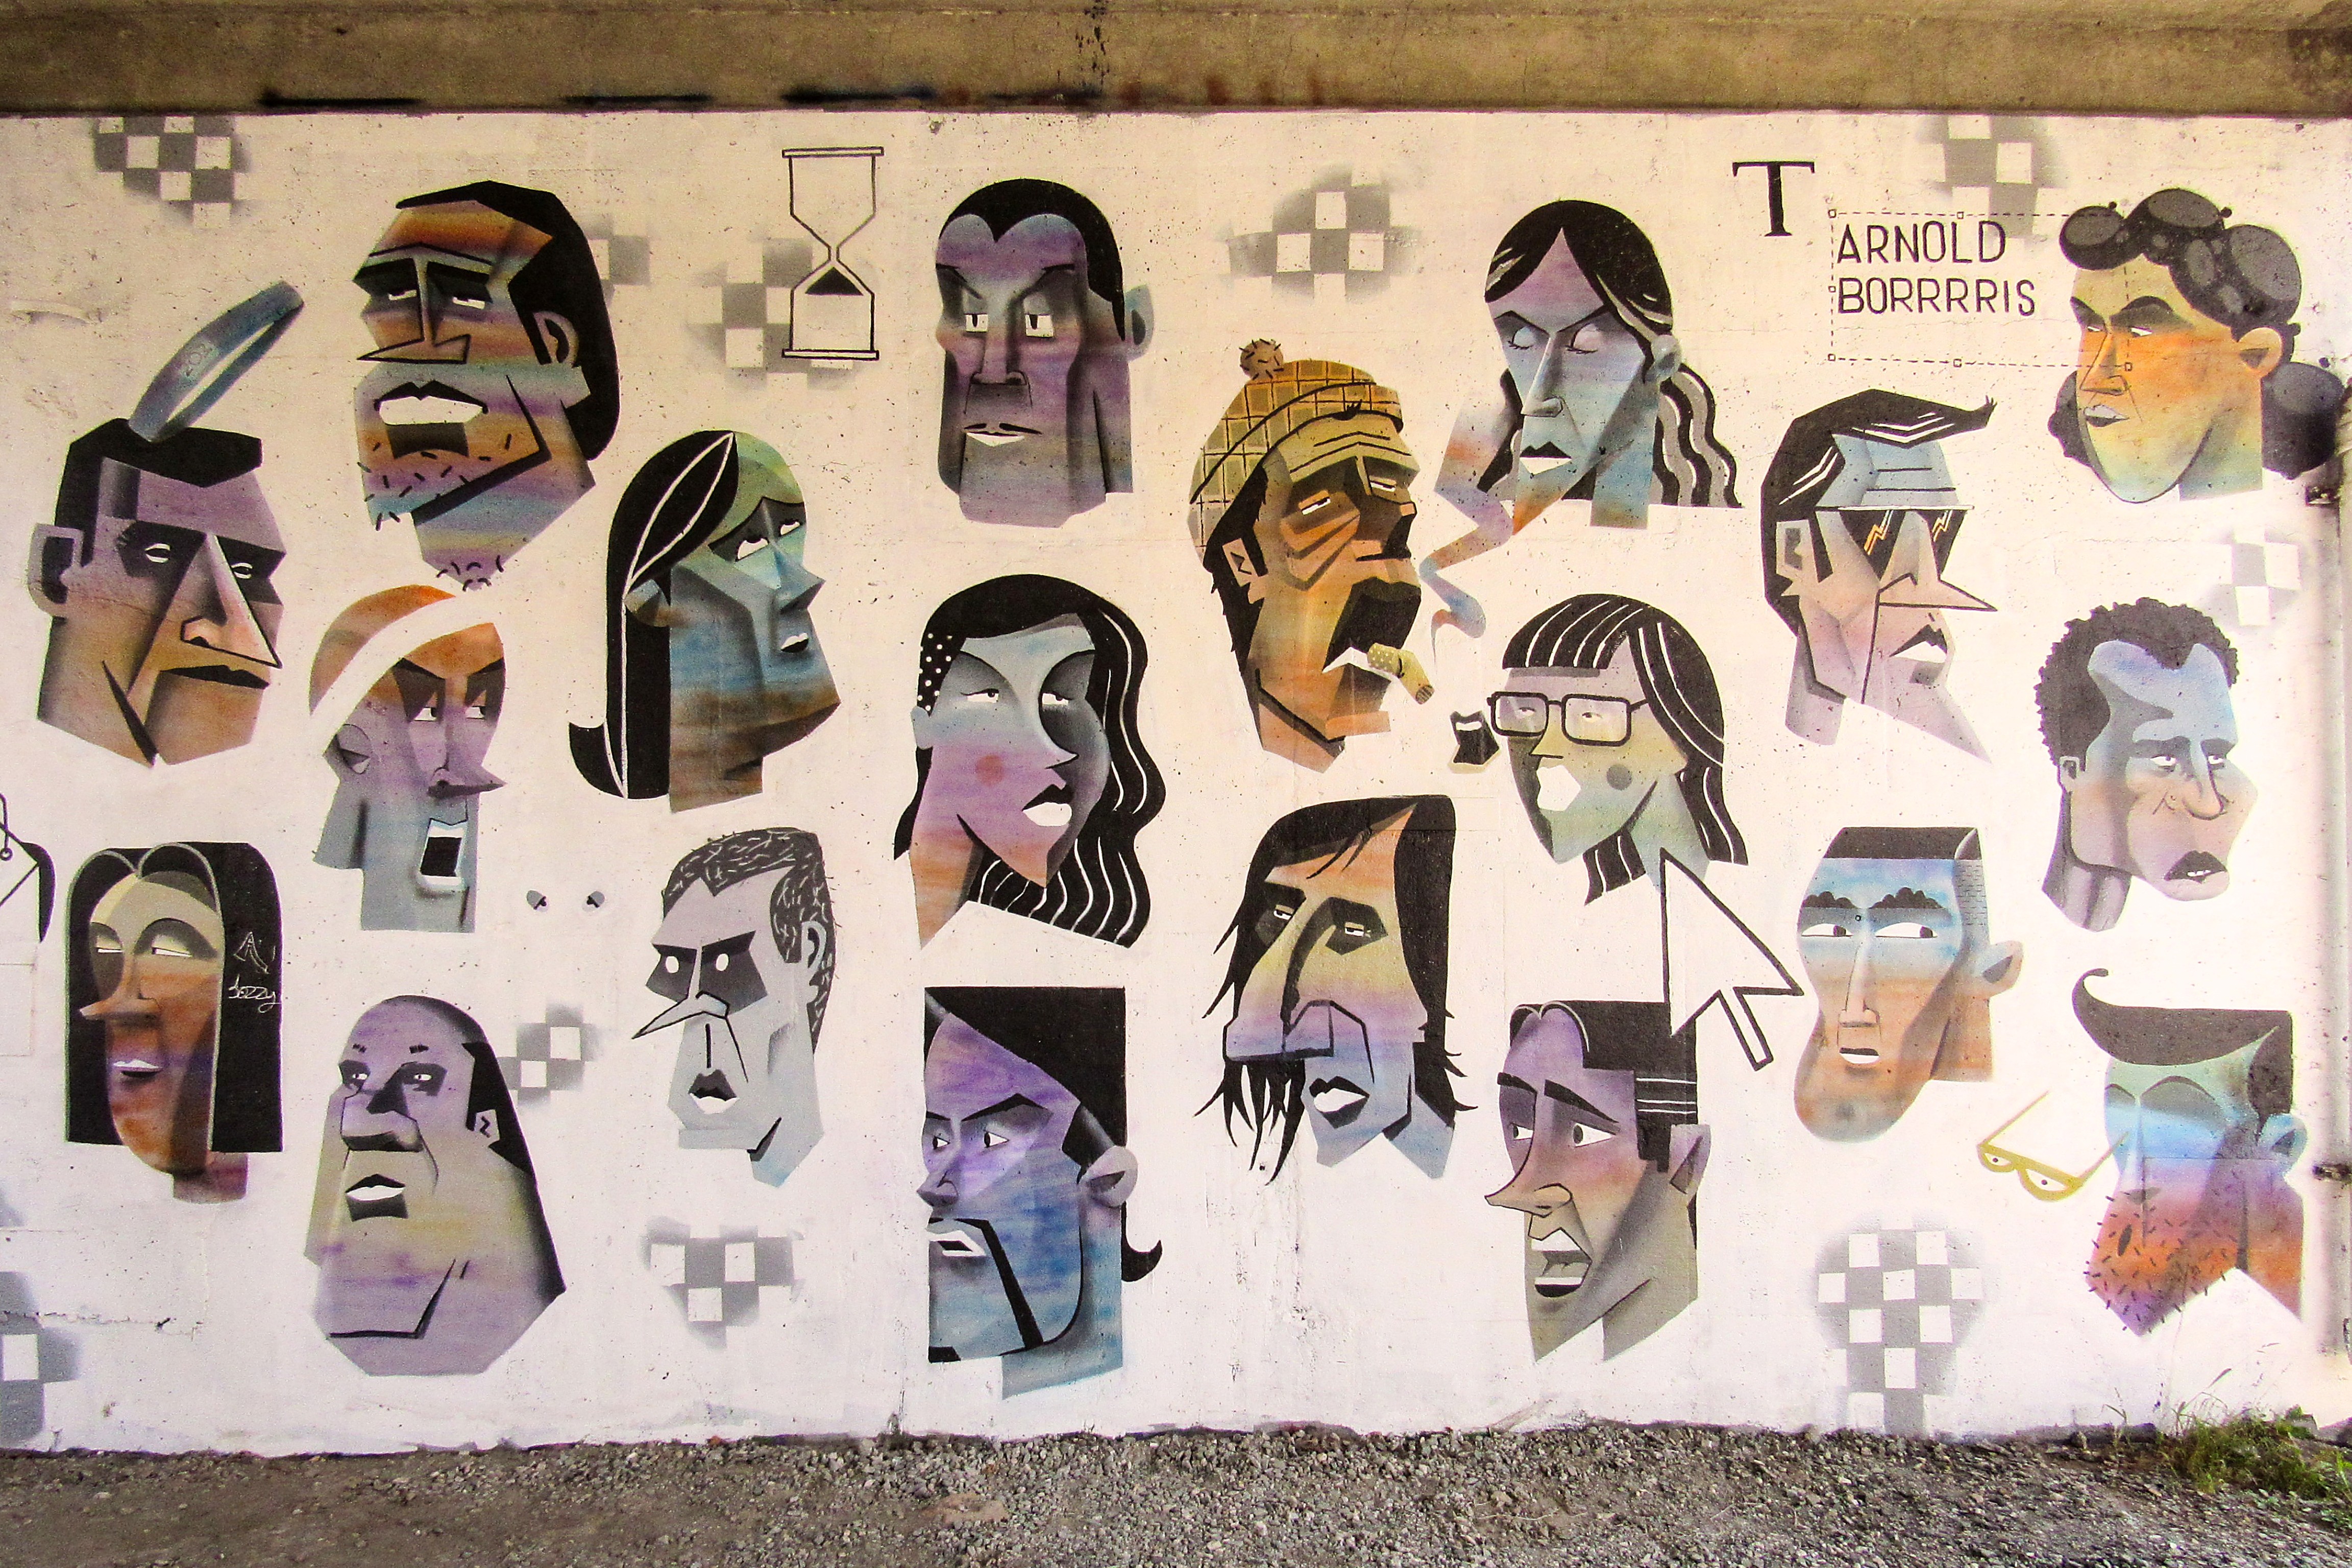
graffiti, art, sketch, drawing, illustration, canada, collage, quebec, sherbrooke